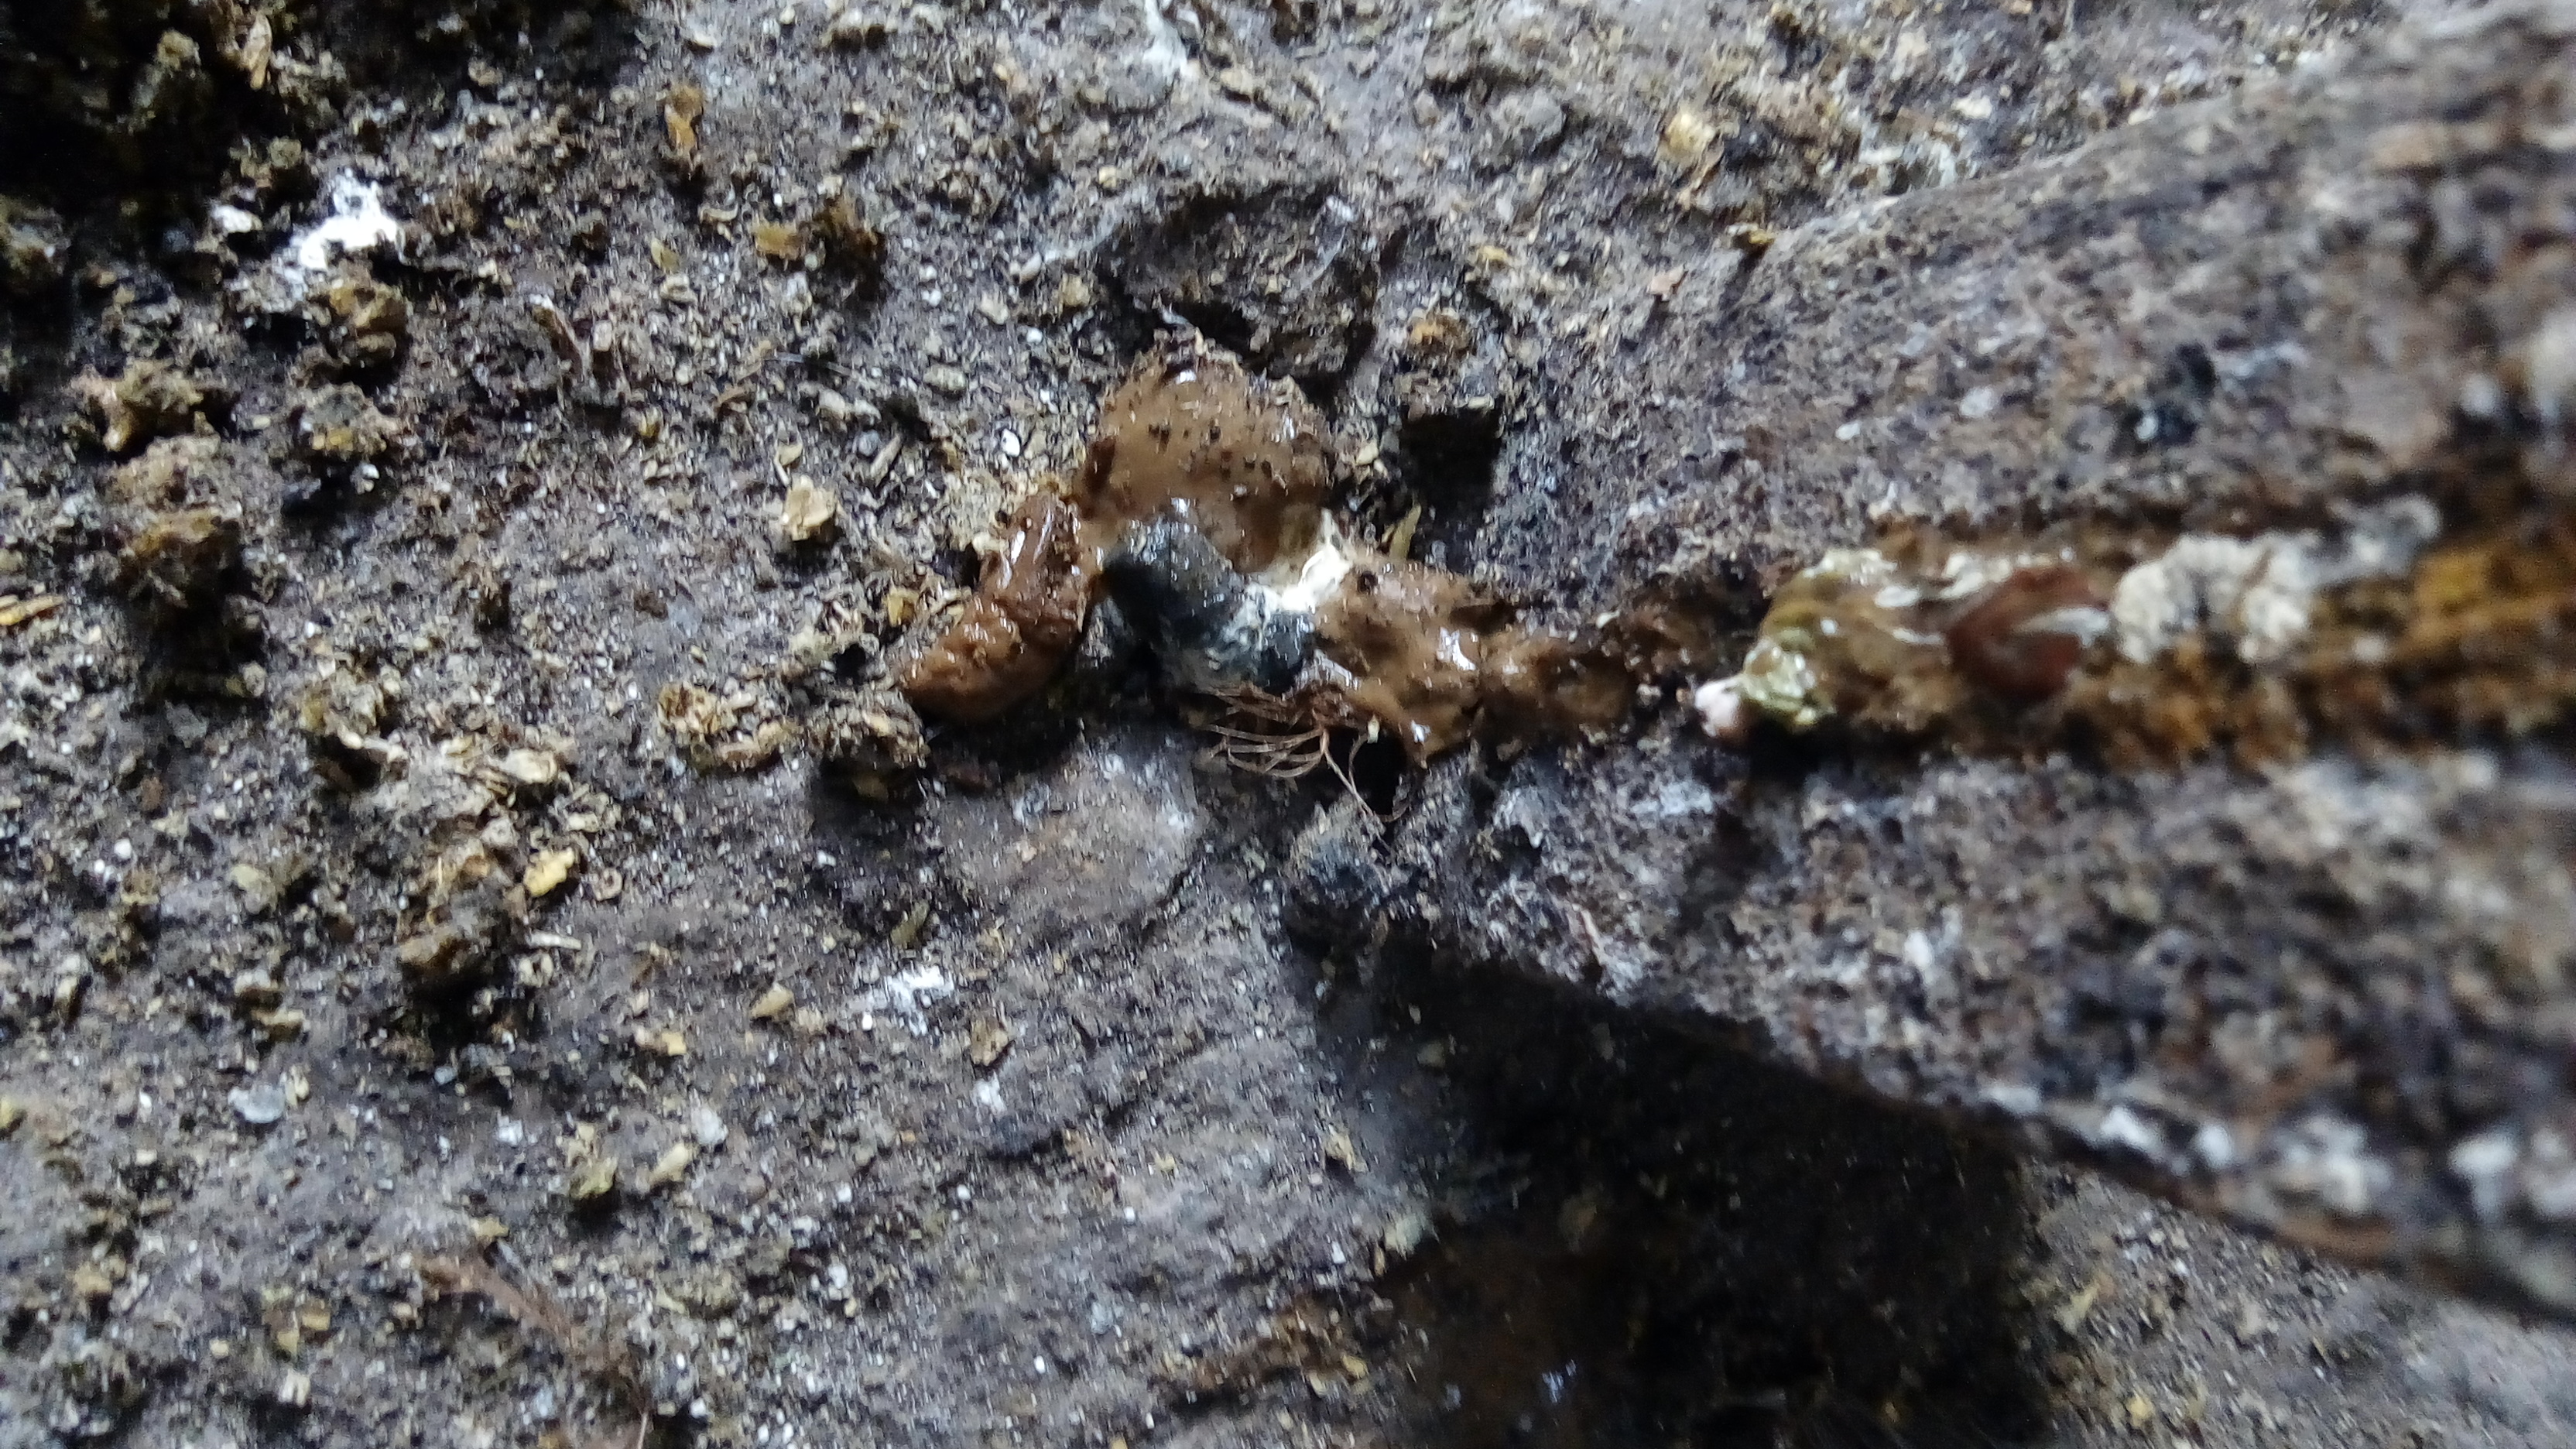
PCR-confirmed diagnosis: Coccidiosis